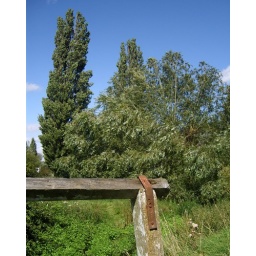
A bit of fence by the river at Coe Fen